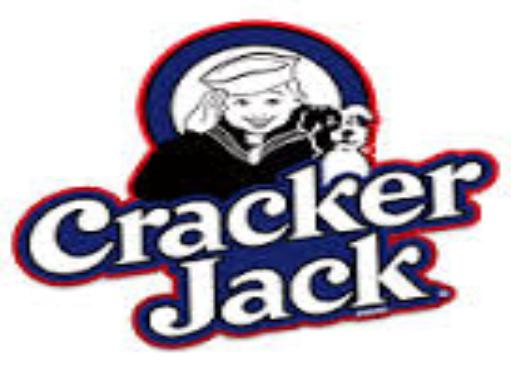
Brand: Cracker Jack
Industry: Food